Occoquan River

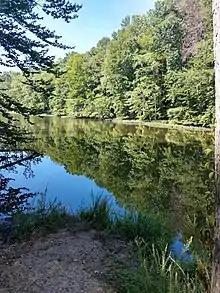
Wolf Run Shoals on the Occoquan.

Geographers, foremost Harm de Blij, defined the river as the most apt border between the American North and American South. Wolf Run Shoals was an important crossing point on the Occoquan between Alexandria and Richmond during the 18th and 19th centuries. It consisted of three islands and a mill, now submerged under the Occoquan due to higher water levels following damming for flood control, water supply, and power generation.